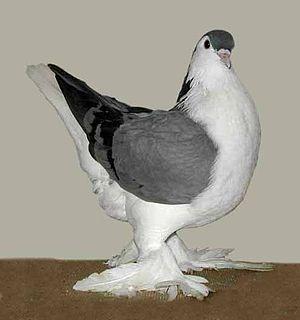
Le lahore est une race de pigeon domestique qui doit son nom à la ville de Lahore au Pakistan, de la région de laquelle il est originaire. Elle est rangée dans la catégorie pigeons de forme.